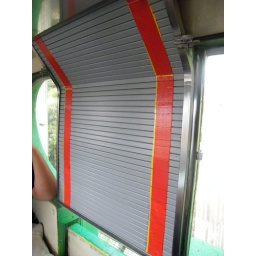
Heavy rain out there, one of the Saudi boy in the train taught us to shut the window.